John Crozier (politician)

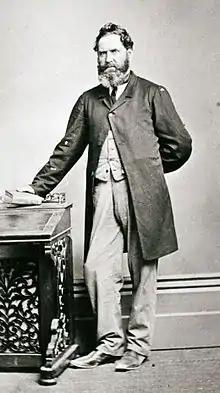

John Crozier (12 August 1814 – 21 April 1887) was a pastoralist of New South Wales and Victoria and a South Australian politician.